Cavemen (film)

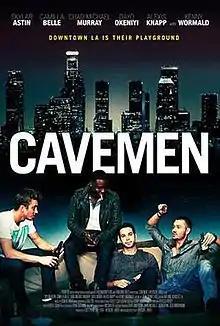
Theatrical release poster

Cavemen is a 2013 American comedy film about a young man in Los Angeles who feels the emptiness of a life of dissipation and seeks a genuine relationship, which he discovers is more difficult to do than he thought.